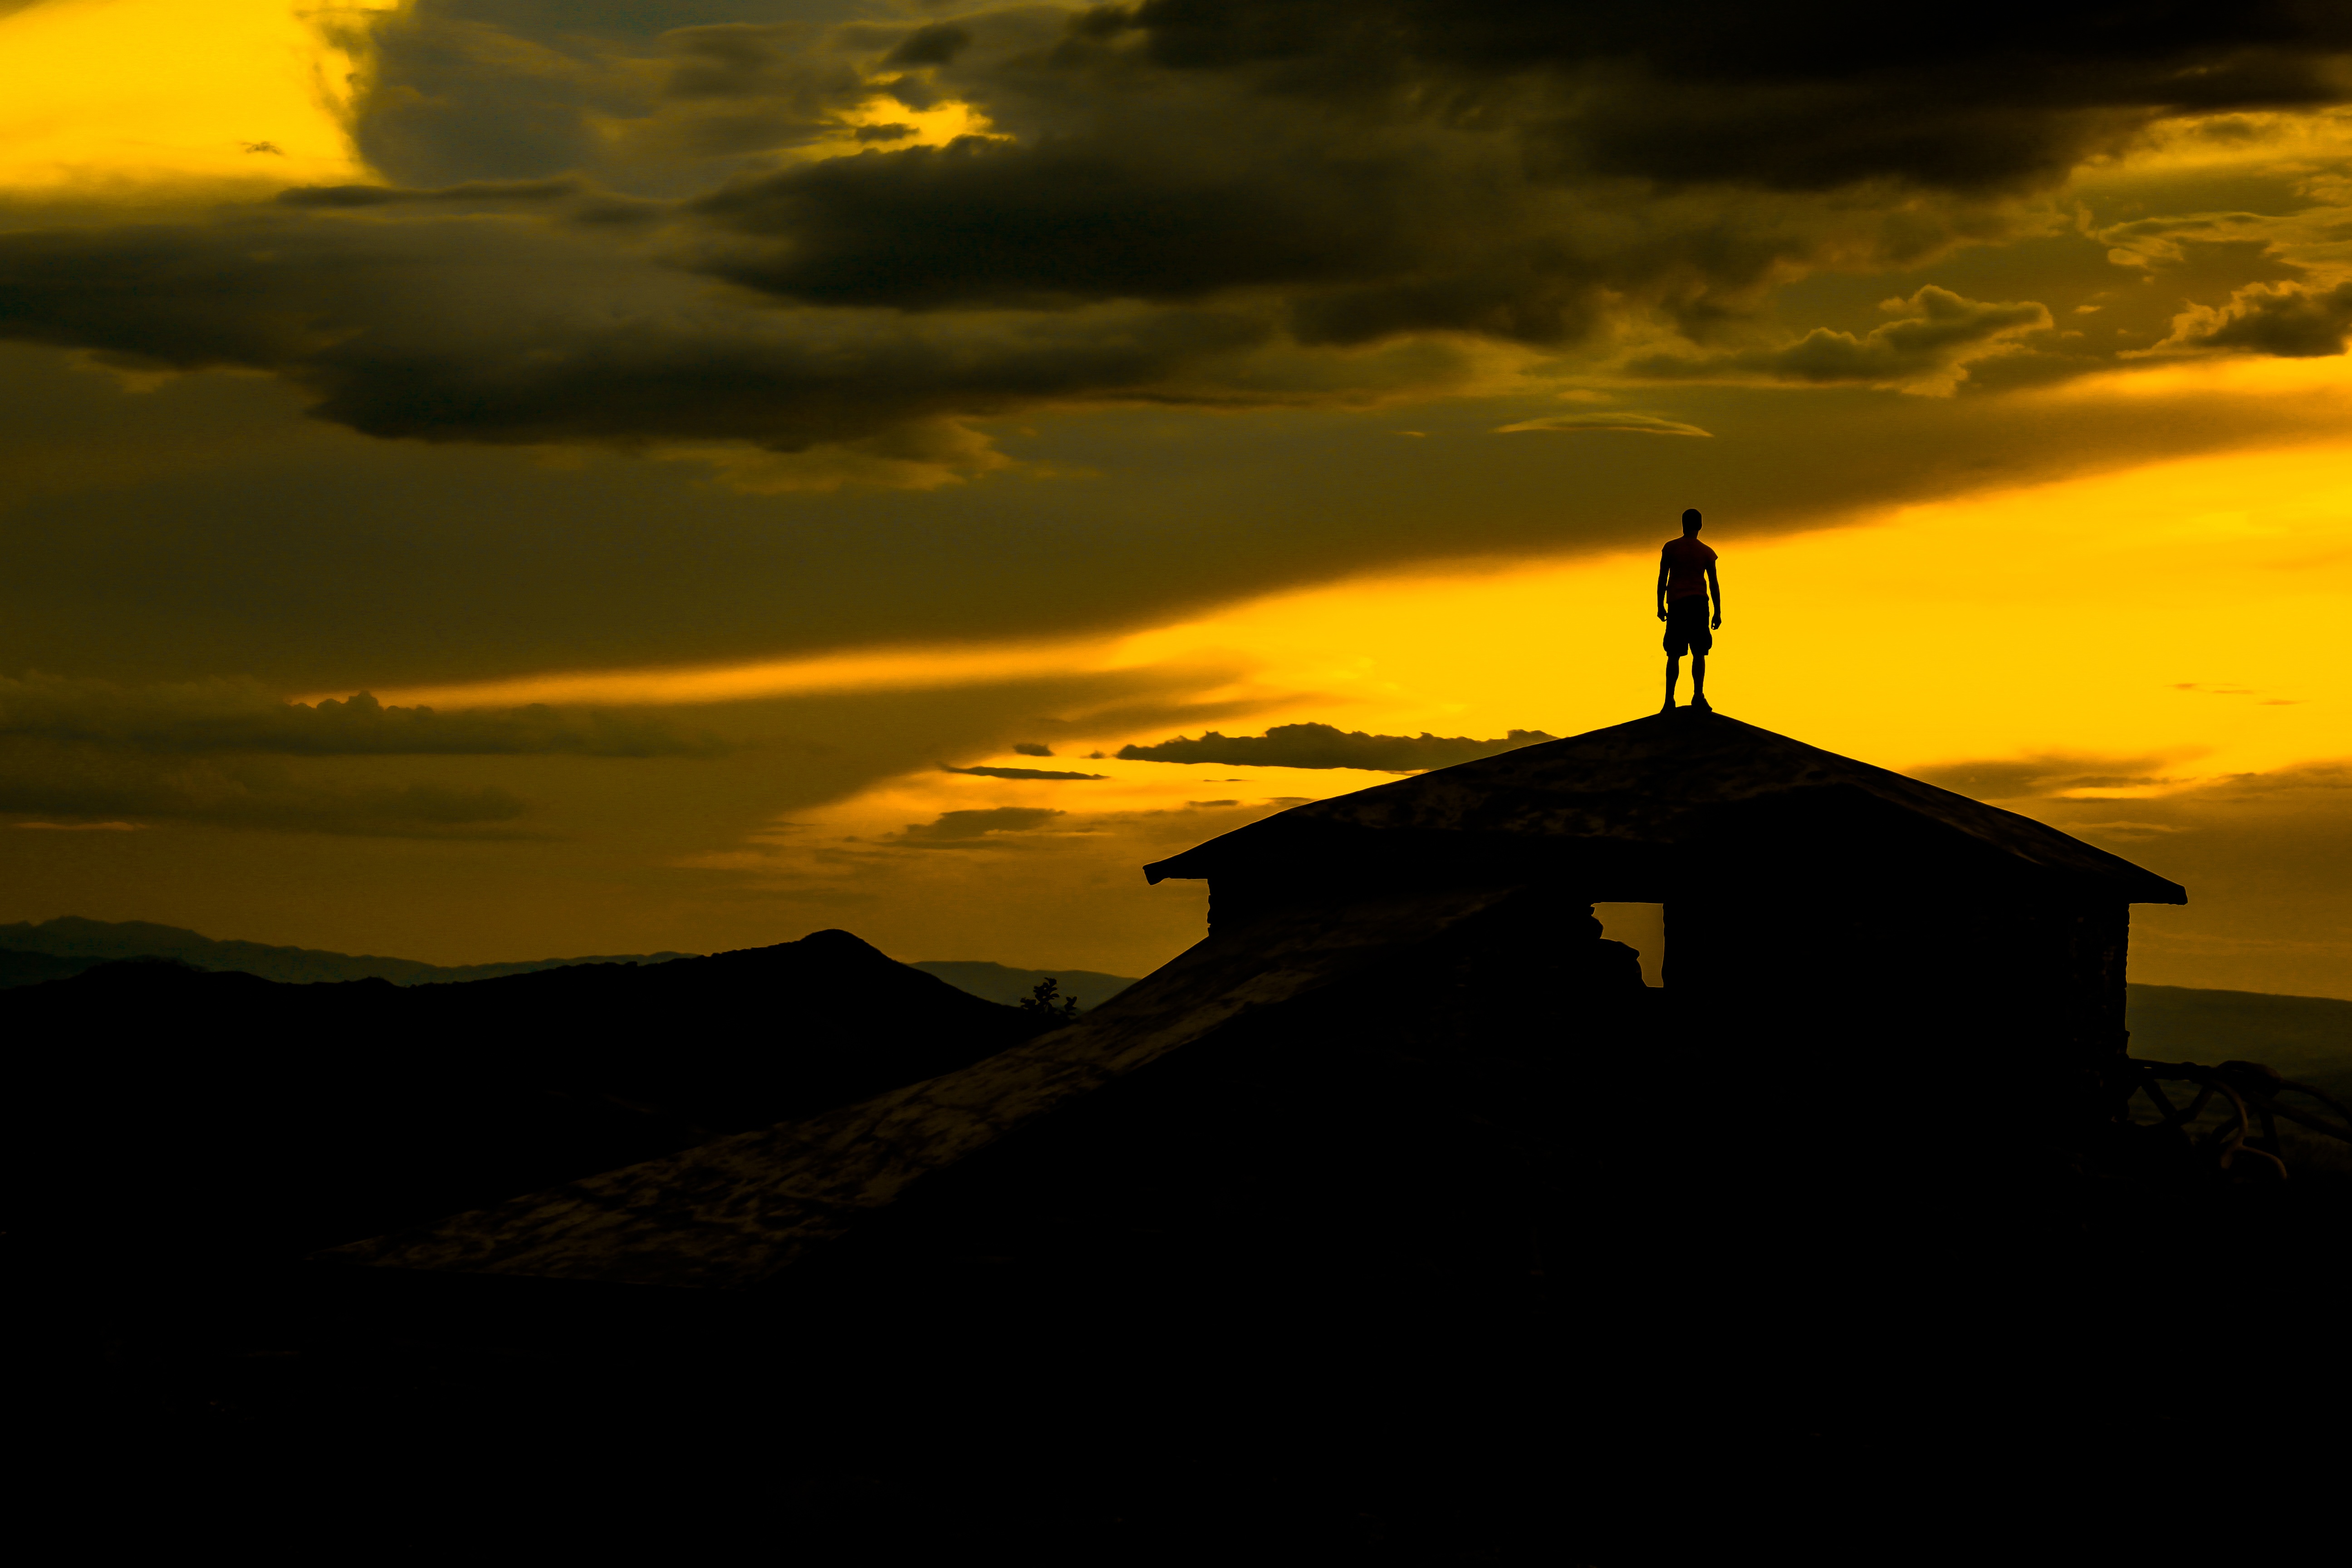
landscape, sea, coast, nature, horizon, silhouette, mountain, light, cloud, sky, sun, sunrise, sunset, night, sunlight, morning, hill, dawn, dusk, environment, evening, reflection, tower, darkness, clouds, brazil, afternoon, eventide, afterglow, against light, end of afternoon, atmospheric phenomenon